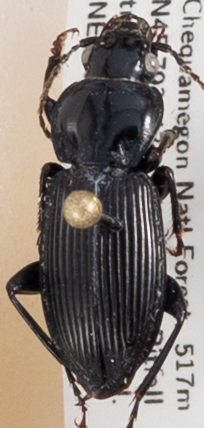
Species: Pterostichus novus
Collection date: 2018-06-26 04:00:00
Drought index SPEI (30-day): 1.274
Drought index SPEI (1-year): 0.09
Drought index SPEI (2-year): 2.09